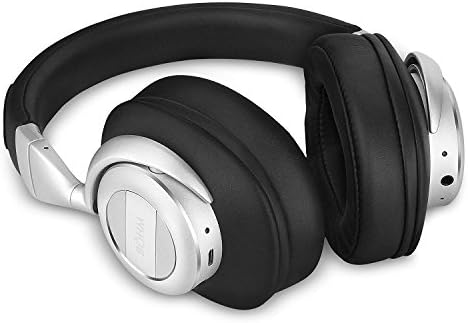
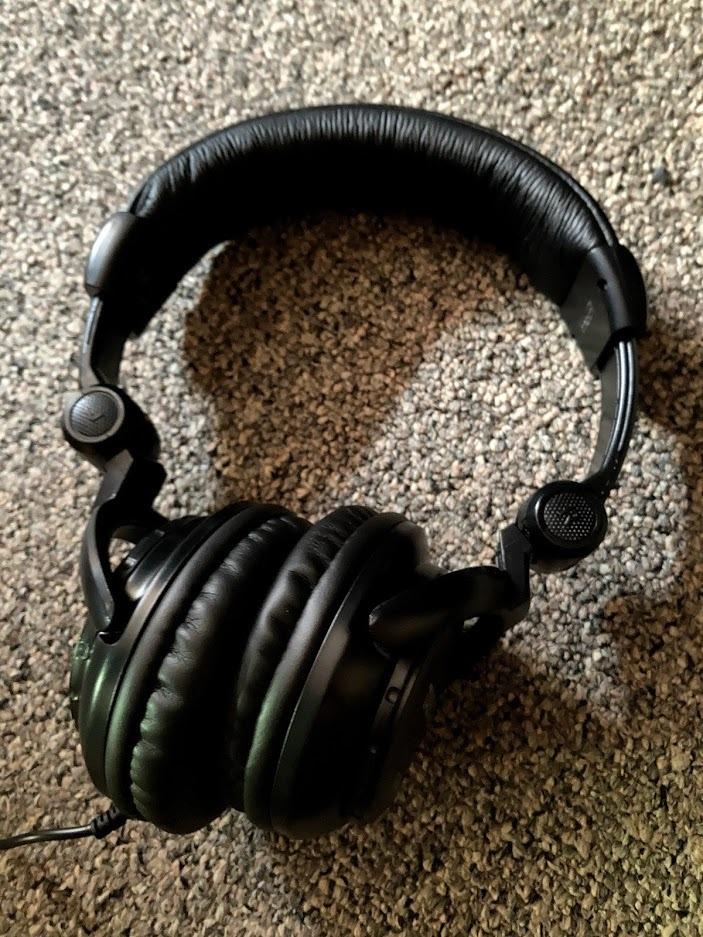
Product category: headphones
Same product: no